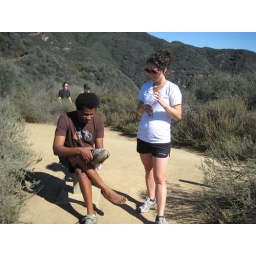
rock in the shoe